British Aerospace EAP

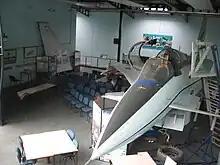
EAP at Loughborough University

On 18 April 1986, the sole EAP aircraft (serial "ZF534") was officially rolled out at BAe's Warton facility, being unveiled by BAe Chief Executive Sir Raymond Lygo. On 8 August 1986, after multiple delays due to unfavourable weather conditions, the EAP conducted its maiden flight, flown by BAe’s Executive Director of Flight Operations David Eagles. During this initial flight, it reportedly attained a maximum speed of Mach 1.1, exceeding the speed of sound, as well as altitudes of up to 30,000ft. Nine further flights were performed within a week of the maiden flight. The EAP was shown publicly for the first time at Farnborough in September.